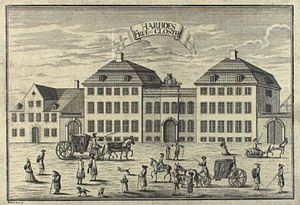
Det Harboeske Enkefruekloster
Det Harboeske Enkefruekloster inden Harsdorffs ombygning. Trykt i Erik Pontoppidans Den Danske Atlas, København 1764
Det Harboeske Enkefruekloster er en stiftelse i Stormgade i København, grundlagt i 1735 efter testamentarisk bestemmelse af gehejmerådinde Christine Harboe, født baronesse Fuiren, samtidig med at hun testamenterede sin herregård Støvringgård i nærheden af Randers til adeligt jomfrukloster.